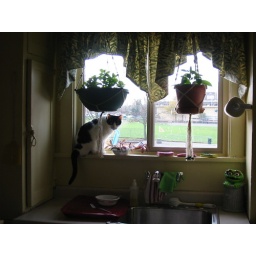
lucy in the kitchen window